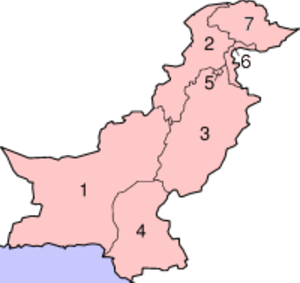
Le Pakistan, en forme longue la république islamique du Pakistan, est une république islamique d'Asie du Sud entourée par l’Iran, l’Afghanistan, la Chine, l’Inde et la mer d'Arabie. Fondé le 14 août 1947 au terme de la partition des Indes sous la forme d'un État constitué de deux parties séparées par près de 1 600 km de territoire indien, avec comme dénominateur commun la religion musulmane, le pays se trouve réduit à sa partie occidentale en 1971 au terme de la guerre d'indépendance du Bangladesh. Depuis sa création, il entretient des relations tendues avec l’Inde en raison de prétentions territoriales concurrentes sur le Cachemire, les deux pays s'étant affrontés à travers trois guerres successives. En revanche, le Pakistan est un allié des États-Unis et entretient des relations cordiales avec la Chine. Le pays dispose de l’arme nucléaire après avoir fait des essais officiels en 1998.
Les subdivisons du Pakistan consistent en cinq échelons différents dans le cadre d'une organisation fédérale de l’État. On trouve en haut de la hiérarchie les quatre provinces ainsi que les trois territoires, puis les 34 divisions qui sont des regroupements des 156 districts. Ensuite, on trouve les 588 tehsils au quatrième échelon, puis enfin les quelque 6 000 union Councils.